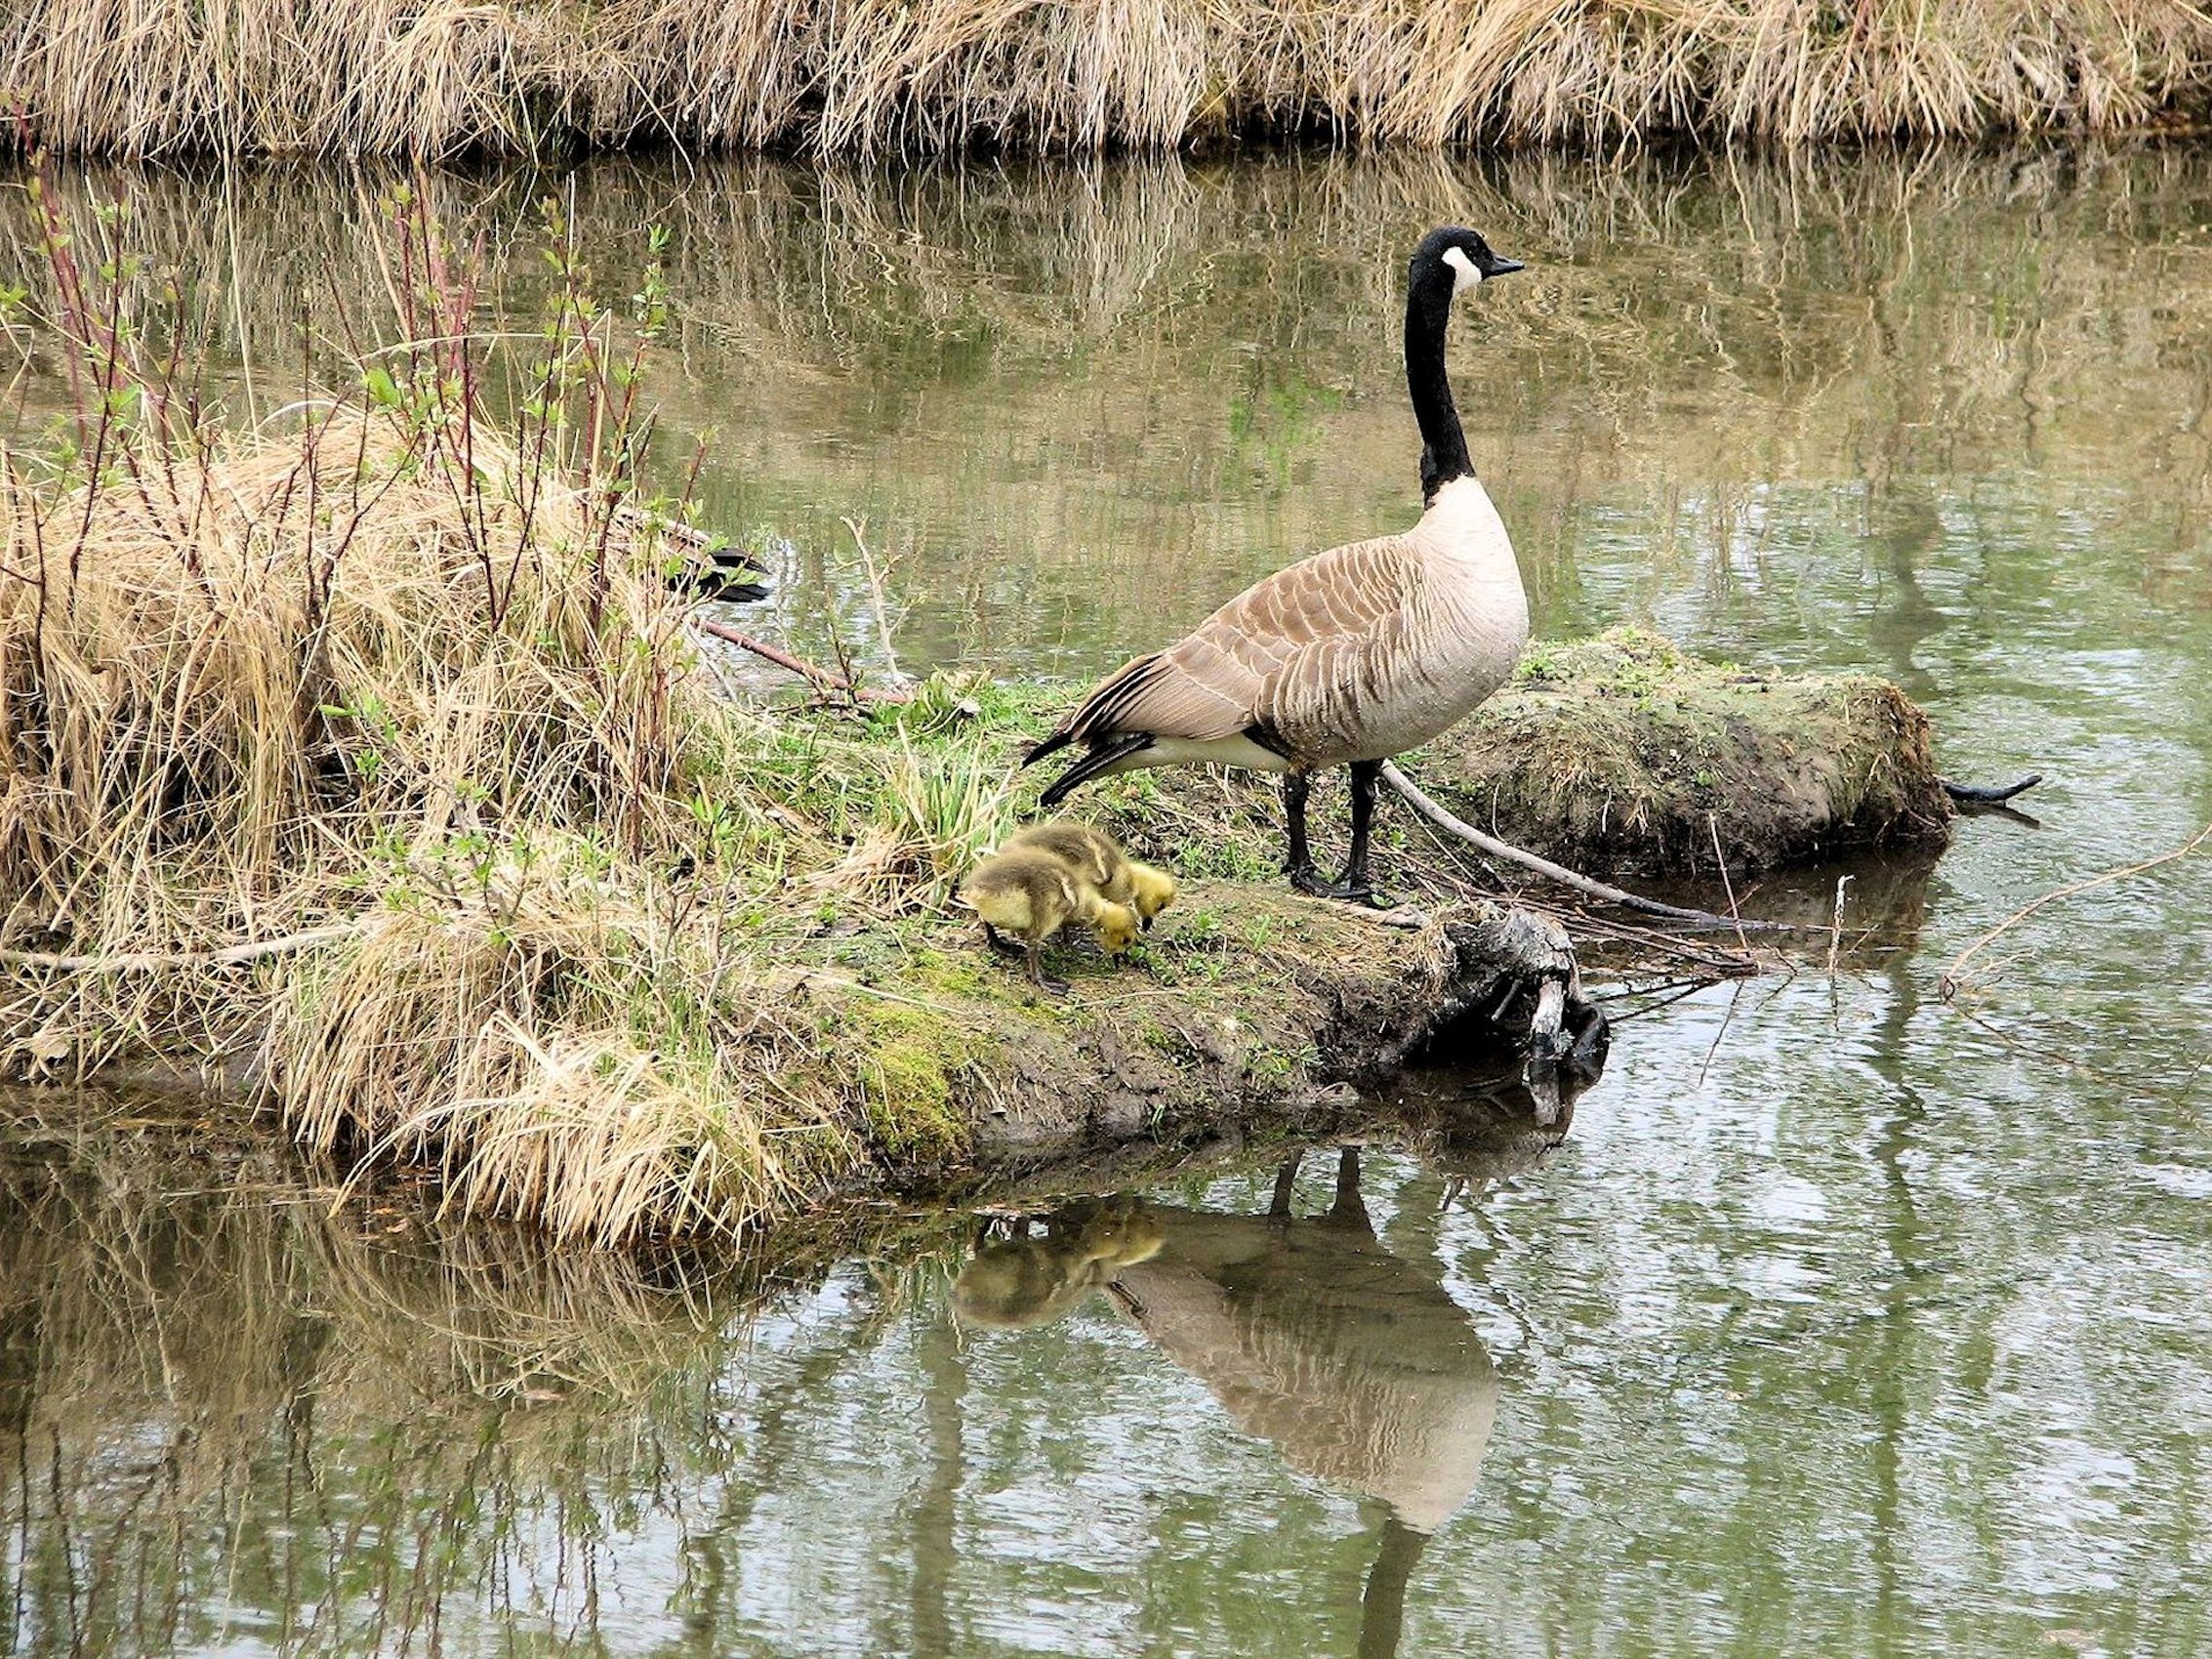
water, swamp, bird, pond, wildlife, reflection, fauna, swan, duck, canada, goose, wetland, vertebrate, sanctuary, habitat, waterfowl, water bird, canada geese, goslings, ducks geese and swans, mother goose